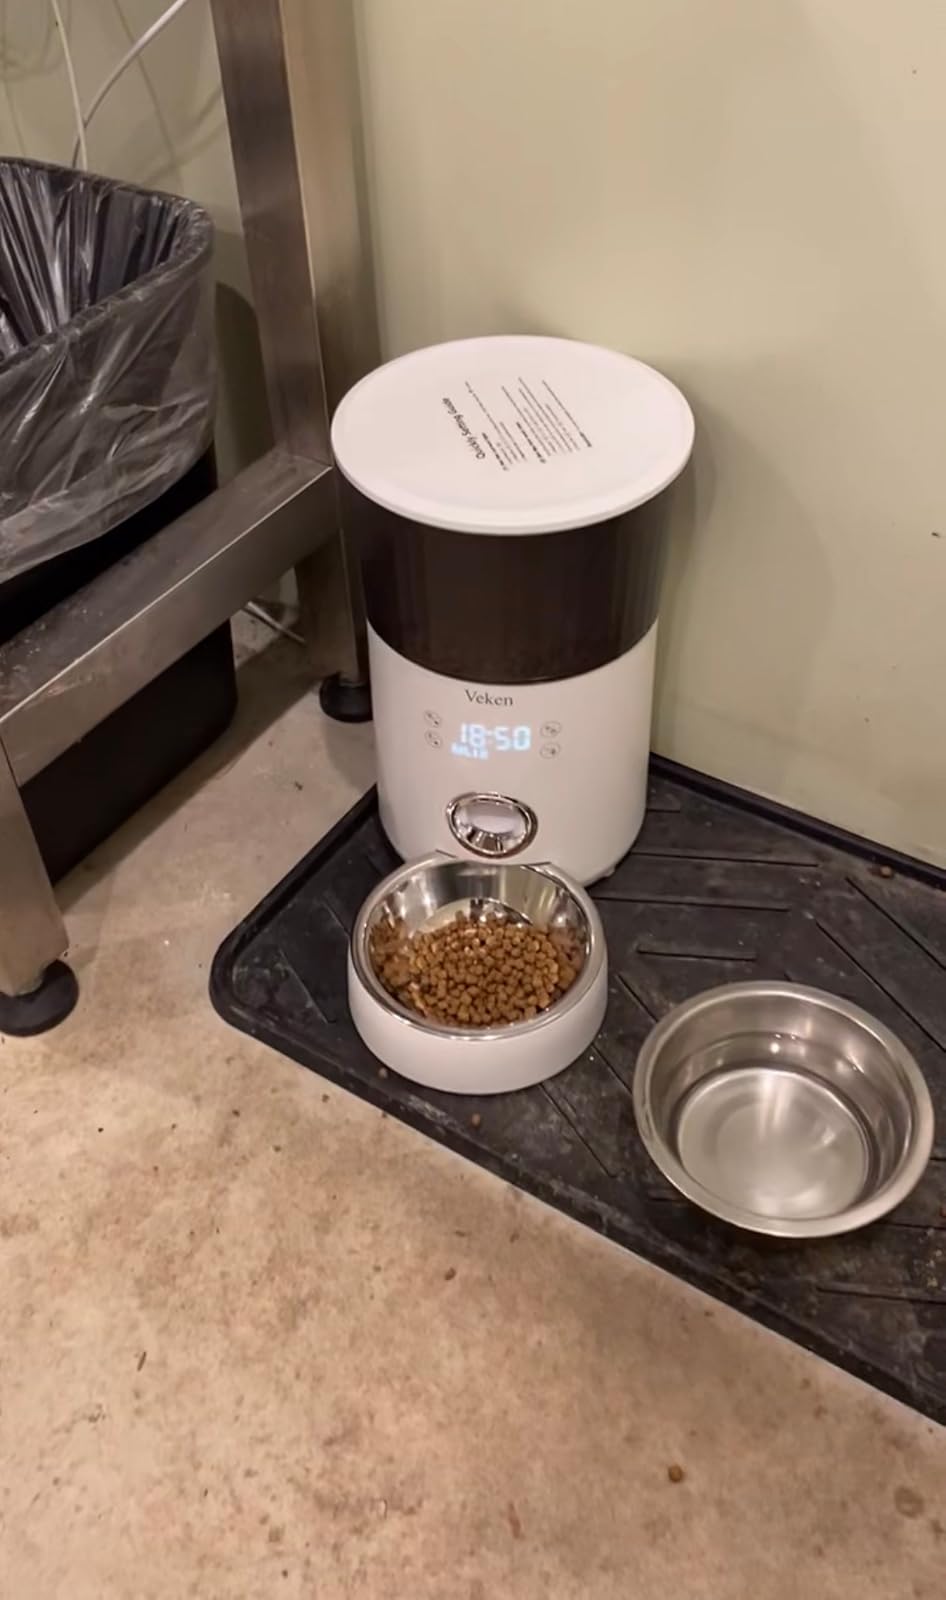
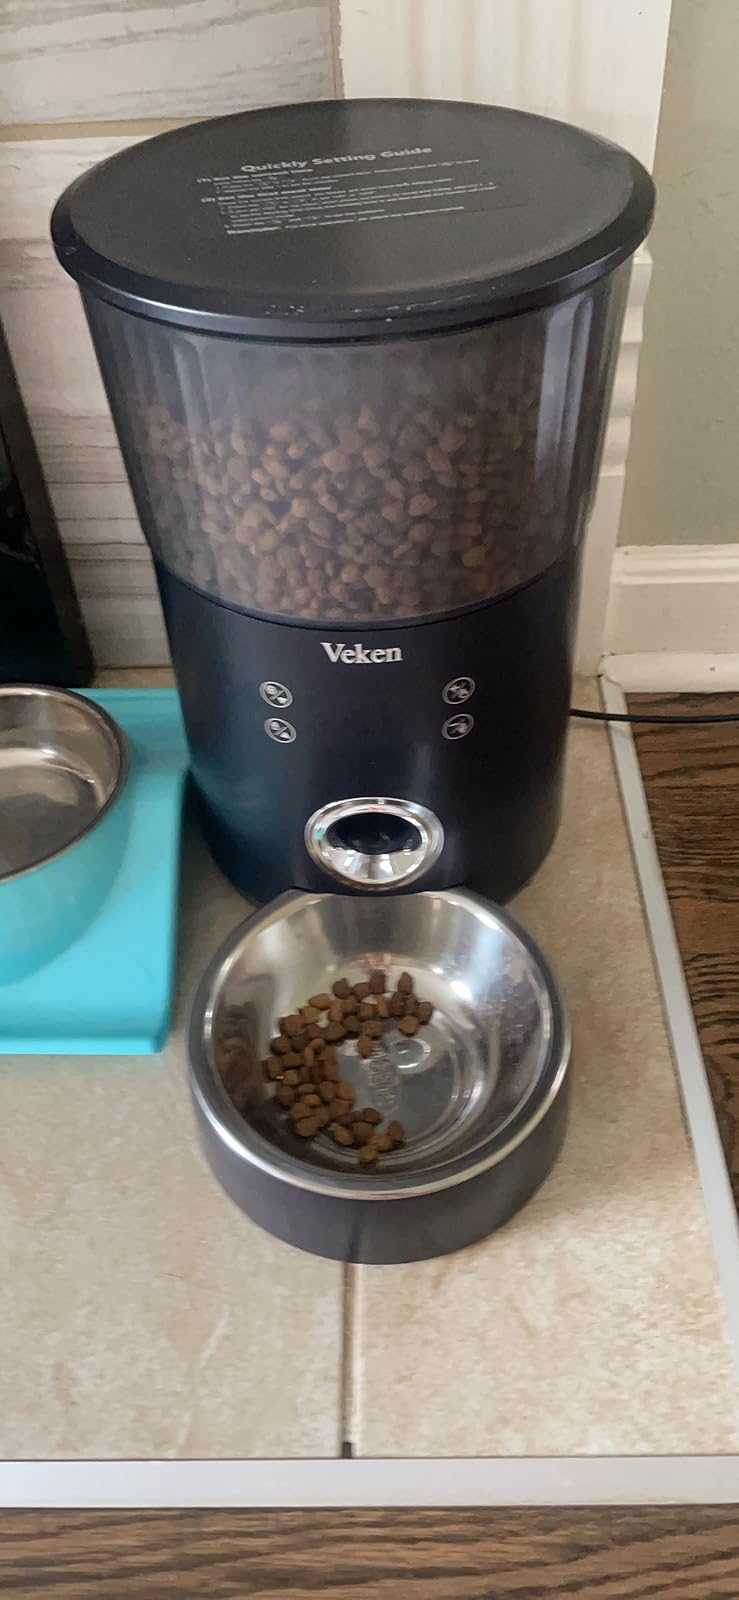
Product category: items_feeder
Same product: no